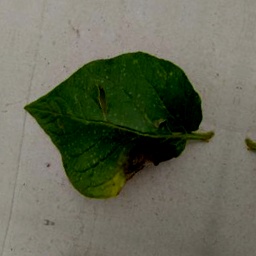
Etiqueta: Late Blight